Variations of baseball

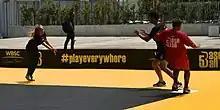
Baseball5's first international competition was held in 2018 at Rome's Foro Italico

In the 21st century, the WBSC has promoted several variations of baseball at the international level. Softball became part of the WBSC's offerings at the time of its 2014 formation, when the International Baseball Federation merged with the International Softball Federation. Baseball5, a highly simplified version of baseball, was started in 2017 as a way to reach new fans. In 2020, the WBSC accepted baseball e-sport as one of its official disciplines.